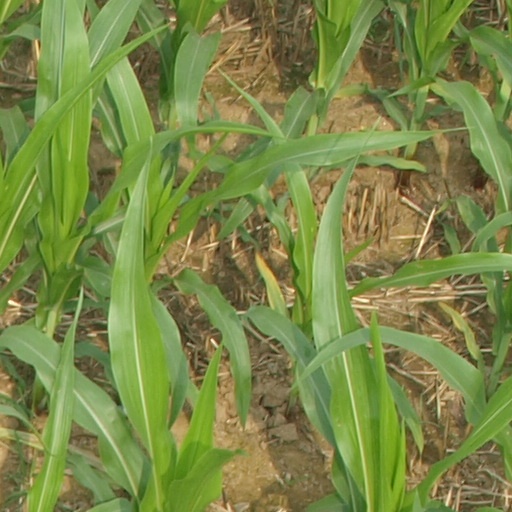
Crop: maize; corn